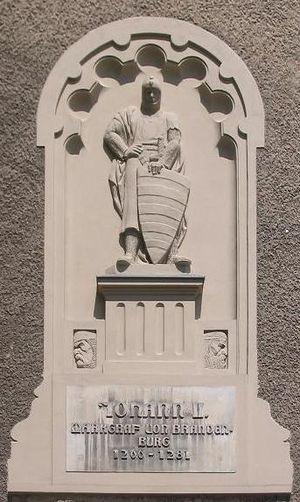
Jean II de Brandebourg, fils aîné de Jean Iᵉʳ de Brandebourg et de Sophie de Danemark. Il fut margrave de Brandebourg aux côtés de ses frères Othon IV et Conrad Iᵉʳ de 1266 à sa mort.